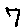
Label: 7